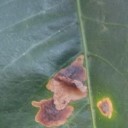
Label: Miner